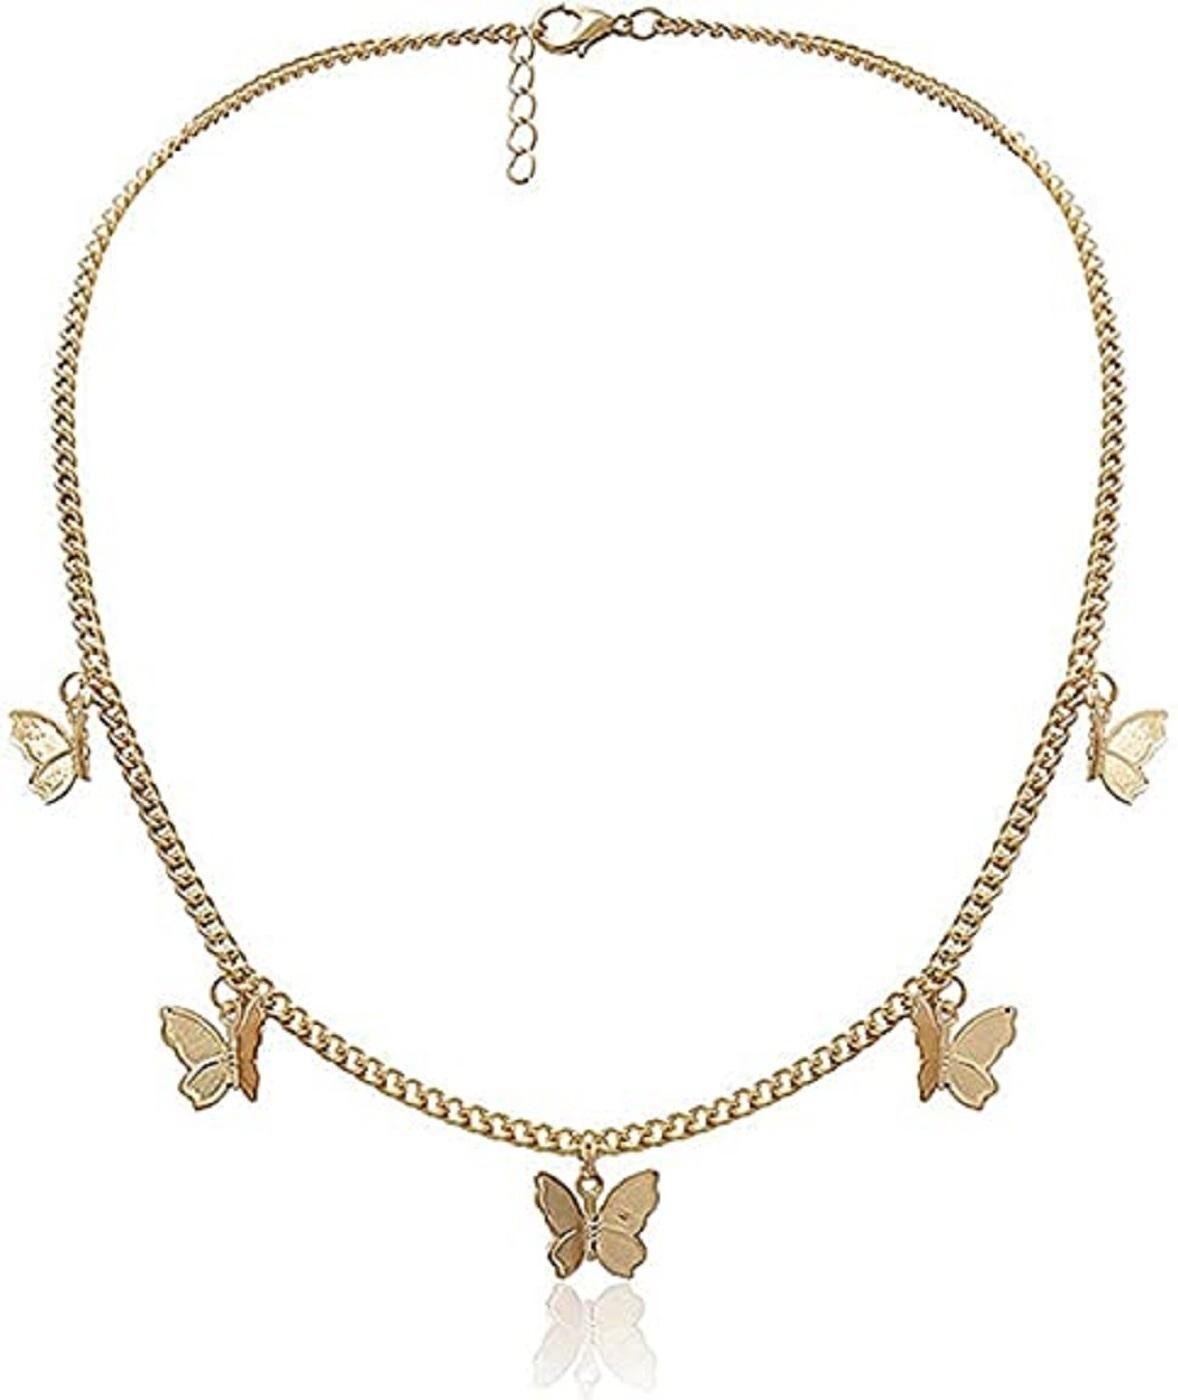
AJS Women's Necklace Beautiful Bohemian Lady Necklace Gold Butterfly Chain Fashion Women Necklace Butterfly Necklaces | gold pendant | Fashion neck chain for women (Pack Of - 1)
Type: Necklaces & Pendants
Brand: AJS
Price: Rs. 199
 Introducing the AJS Stylish and Fashionable Pendant Necklace, a timeless piece of jewelry that effortlessly combines style and sentimentality. Designed for both women and men, this necklace is not just a fashion statement; it's a symbol of love, connection, and personal style.Key Features:Stylish Design: Our pendant necklace boasts a chic and contemporary design that appeals to both fashion-forward women and men. It's a versatile accessory that complements a wide range of outfits, from casual wear to formal attire.Unisex Appeal: This necklace is thoughtfully crafted to cater to both genders, making it an excellent choice for couples as well. Whether you're looking for matching necklaces to symbolize your bond or a striking accessory to express your individuality, the AJS pendant necklace fits the bill.Premium Quality: We take pride in our commitment to quality. Crafted from high-quality materials, this necklace is not only stylish but also built to last. You can trust that it will retain its shine and beauty, even with every day wear.Versatile Pairing: This pendant necklace is a versatile addition to any jewelry collection. Whether you're dressing up for a romantic date, a special occasion, or simply want to elevate your everyday look, it effortlessly adds an elegant touch to your ensemble.Symbol of Connection: For couples, this necklace can serve as a meaningful symbol of your connection and commitment to one another. Its design reflects the idea of two unique individuals coming together to create a harmonious and beautiful union.Thoughtful Gift: Looking for the perfect gift for your significant other, a close friend, or a loved one? The AJS Pendant Necklace is a thoughtful and heartfelt gesture that shows you care. It's ideal for birthdays, anniversaries, or any occasion that calls for a meaningful present.Elevate your style and express your love with the AJS Stylish and Fashionable Pendant Necklace. This piece not only enhances your personal style but also signifies your bond with someone special. Whether you wear it as a symbol of your relationship or as a standalone fashion accessory, this necklace is a beautiful reflection of your taste and sentiment. Embrace style, embrace connection, embrace AJS.Disclaimer:We value your satisfaction and strive to provide high-quality products and services.
Features: AJS Stylish Pendant Necklace,Exquisite and fashionable design,Perfect as a thoughtful gift option,Unique and eye-catching pendant designs,Adds a touch of elegance to any outfit,Comfortable to wear for extended periods,Crafted to enhance your personal style,A meaningful accessory for various occasions,Elevate your look with this beautiful necklace